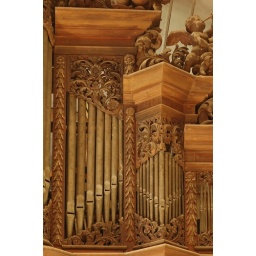
The organ in the castle church was built in 1710 by Heinrich Herbst.